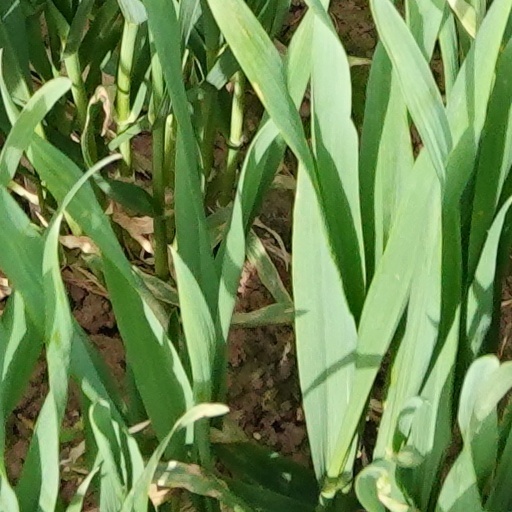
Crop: wheat